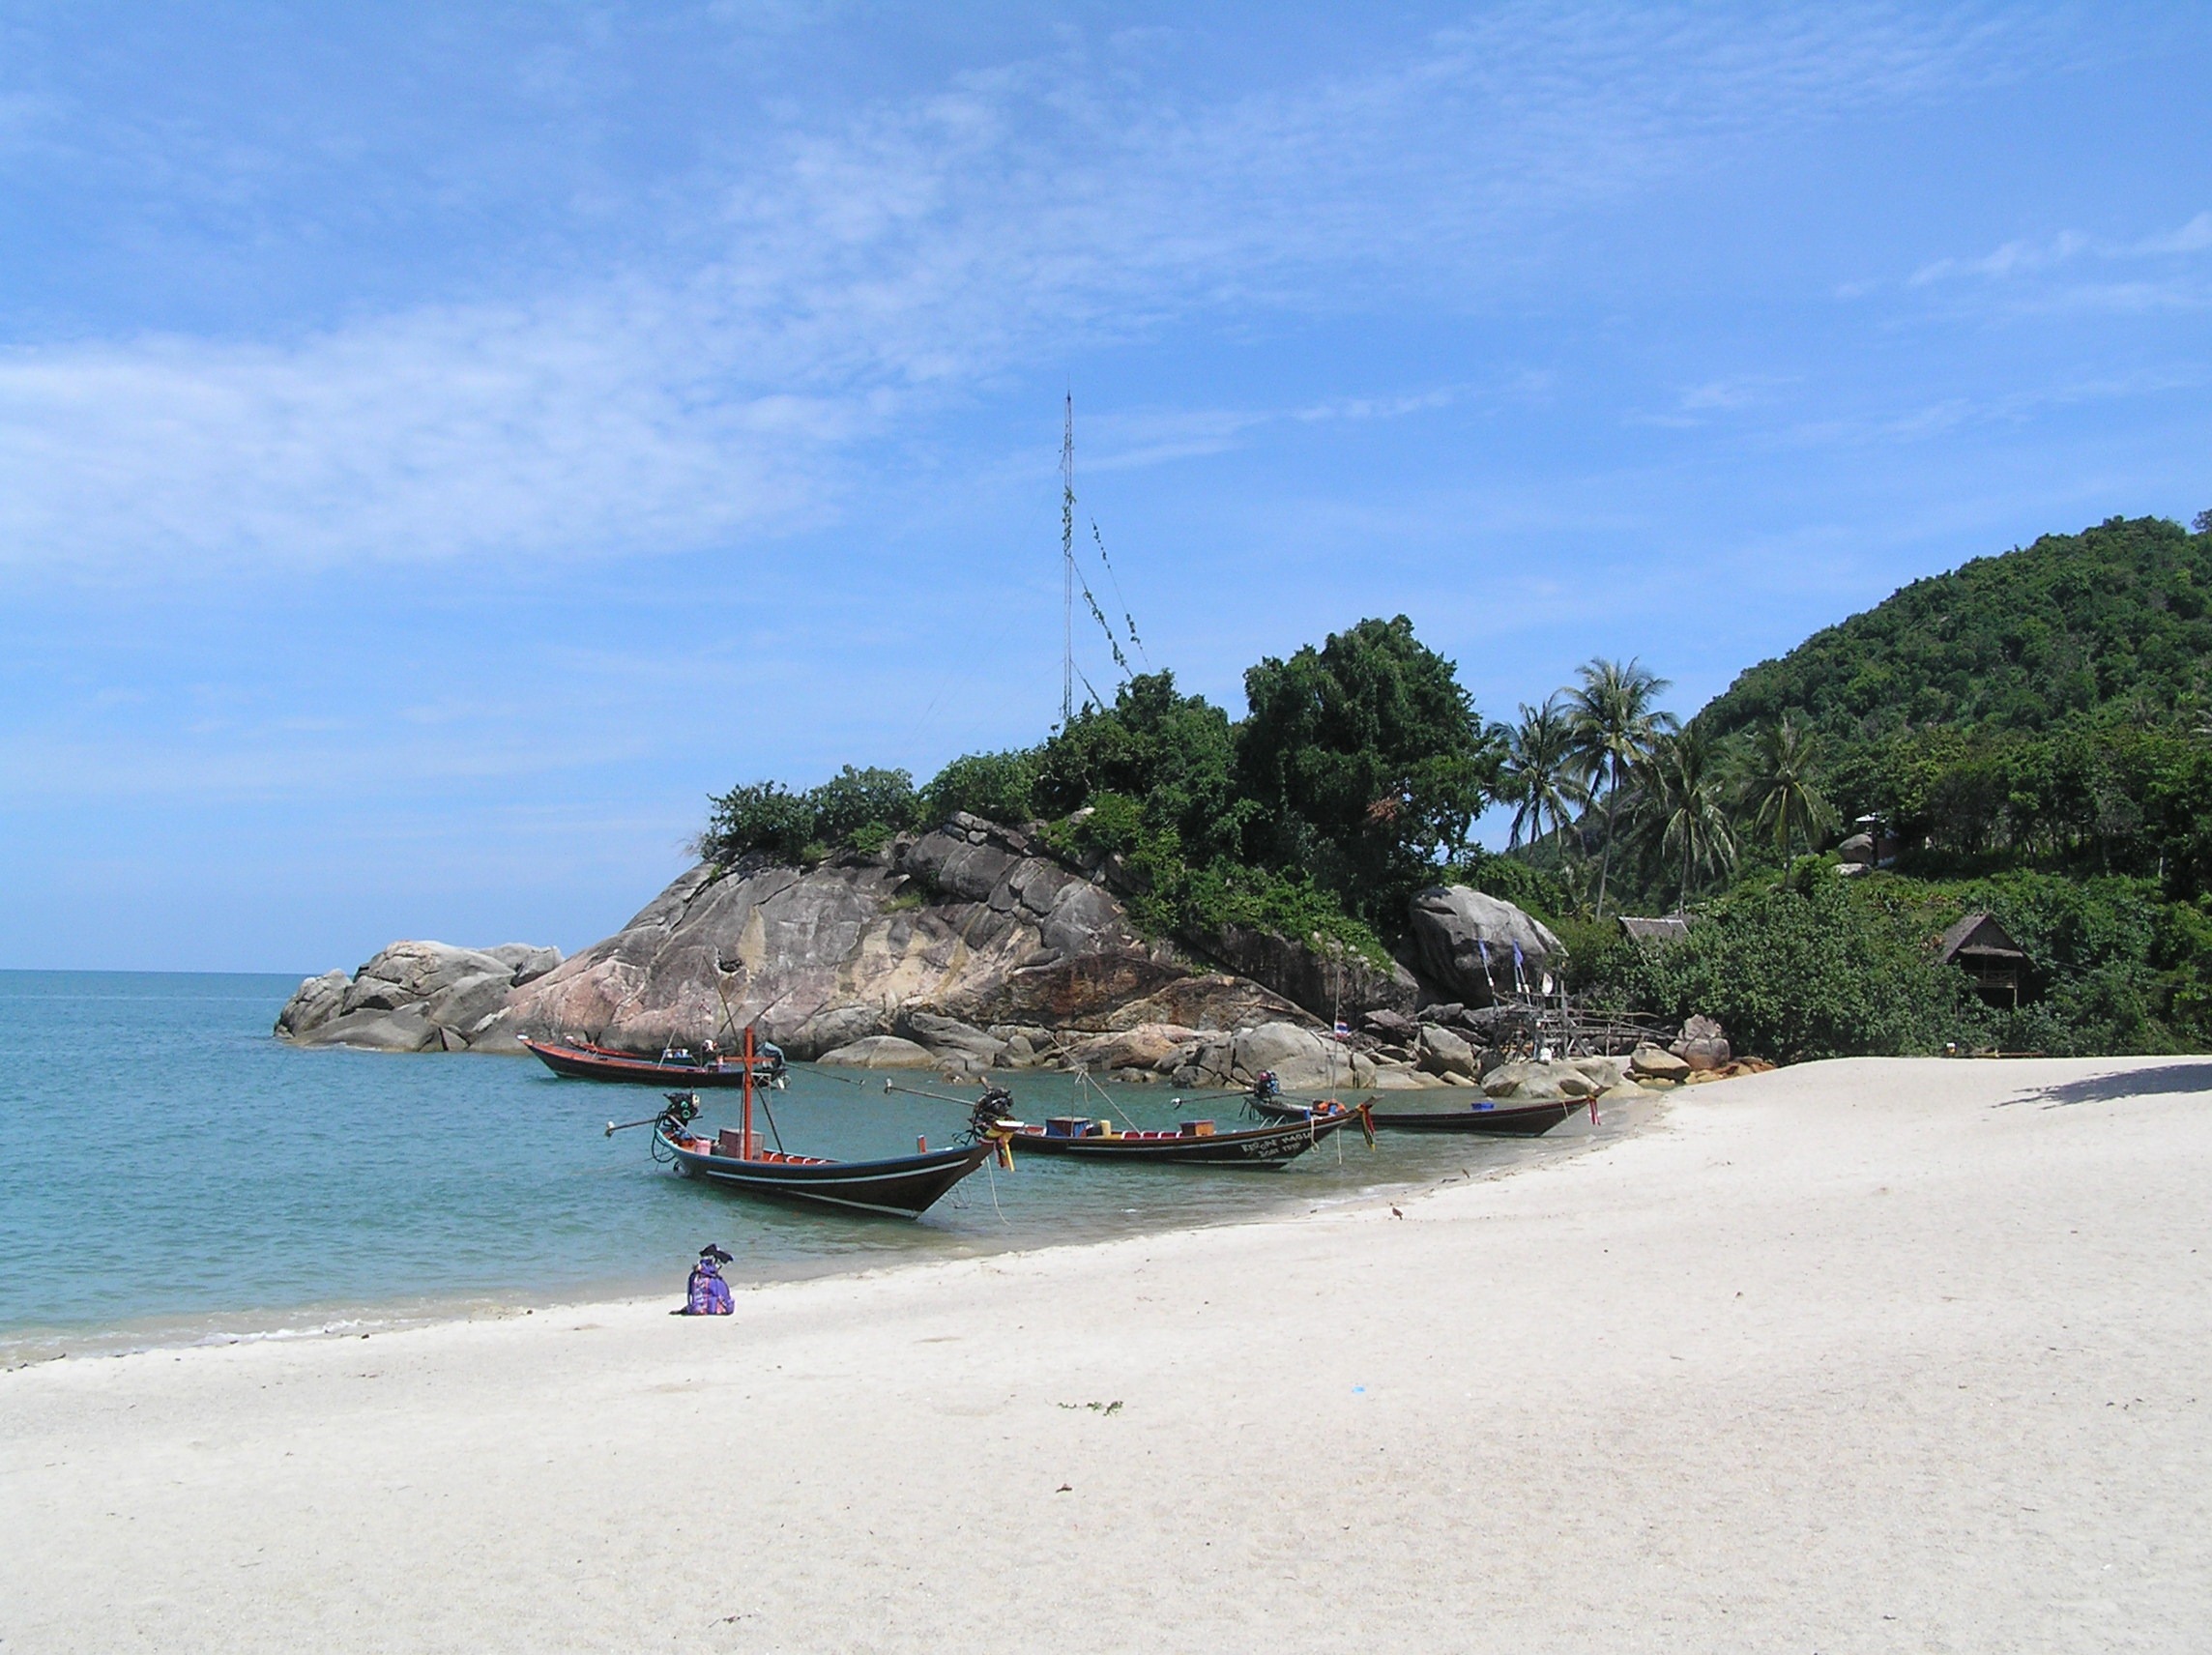
beach, sea, coast, outdoor, sand, ocean, boat, shore, wave, view, coastal, vacation, travel, coastline, idyllic, cove, vehicle, relax, paradise, tropical, fishing, seascape, lagoon, bay, island, asia, tourism, thailand, body of water, nautical, resort, caribbean, thai, tropics, cape, islet